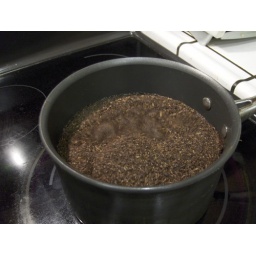
1 cup of thai tea leaves in 6 cups of boiling water